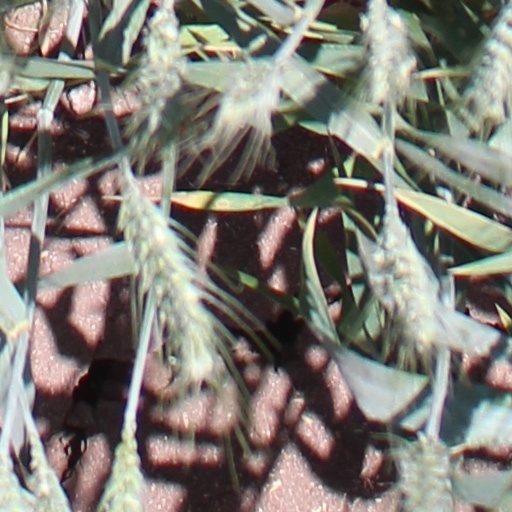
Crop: wheat